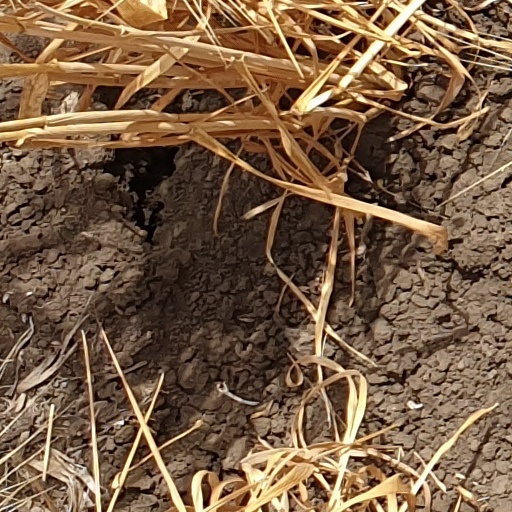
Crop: wheat